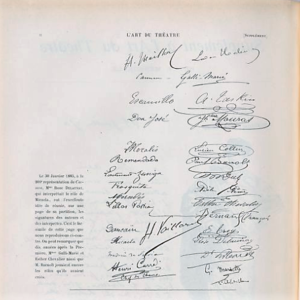
Signature des auteurs et des interprètes de Carmen réunies le 30 janvier 1885 à l'occasion de la 200e représentation sur une page de sa partition par Rose Delaunay qui interprétait le rôle de Micaela et reproduites par la revue L'Art du théâtre en 1905. Dix années après la première, Célestine Galli-Marié, Esther Chevalier et Barnolt jouaient encore les rôles qu'ils avaient créés.
Carmen est un opéra-comique en quatre actes de Georges Bizet, sur un livret d'Henri Meilhac et Ludovic Halévy, d'après la nouvelle Carmen, de Prosper Mérimée. Crée le 3 mars 1875 à l'Opéra-Comique sous la direction d'Adolphe Deloffre, l'œuvre ne rencontra pas le succès escompté, ce qui affecta beaucoup le compositeur. Ce dernier a pris une revanche posthume éclatante, puisque aujourd'hui Carmen est l'un des opéras les plus joués dans le monde.
L'Art du théâtre, revue mensuelle est un magazine français fondé en février 1901 et disparu en juin 1906.
Esther Chevalier est une artiste lyrique française. Mezzo-soprano, elle est principalement active à la fin du XIXᵉ siècle, presque exclusivement à l'Opéra Comique.
Célestine Galli-Marié est une mezzo-soprano française née le 15 mars 1837 à Paris et morte le 21 septembre 1905 à Vence. Elle est particulièrement connue comme créatrice du rôle de Carmen dans l'opéra de Georges Bizet. Elle a aussi créé, dans le rôle-titre, l'opéra Fantasio de Jacques Offenbach, en 1872.
Rose Delaunay est une soprano française née à Reims le 28 janvier 1857.
Barnolt est le nom de scène de Pierre Auguste Fleuret aussi appelé Paul Fleuret, un ténor français d'opéra qui a surtout chanté à l'Opéra-Comique de Paris.